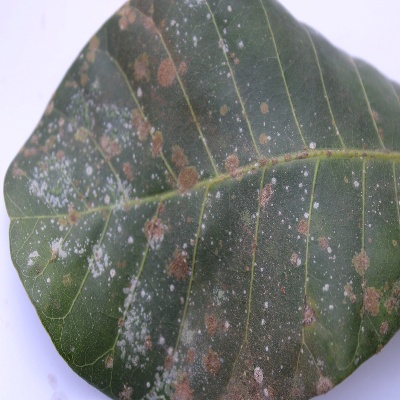
Crop: Cashew
Condition: red rust